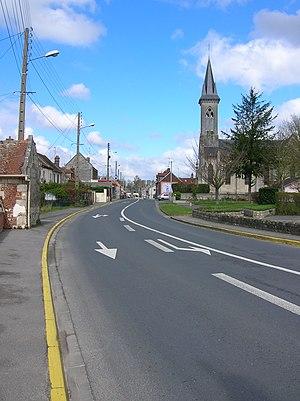
Eglise de Montmacq vue de la rue Maréchal Joffre
Montmacq est une commune française située dans le département de l'Oise en région Hauts-de-France.